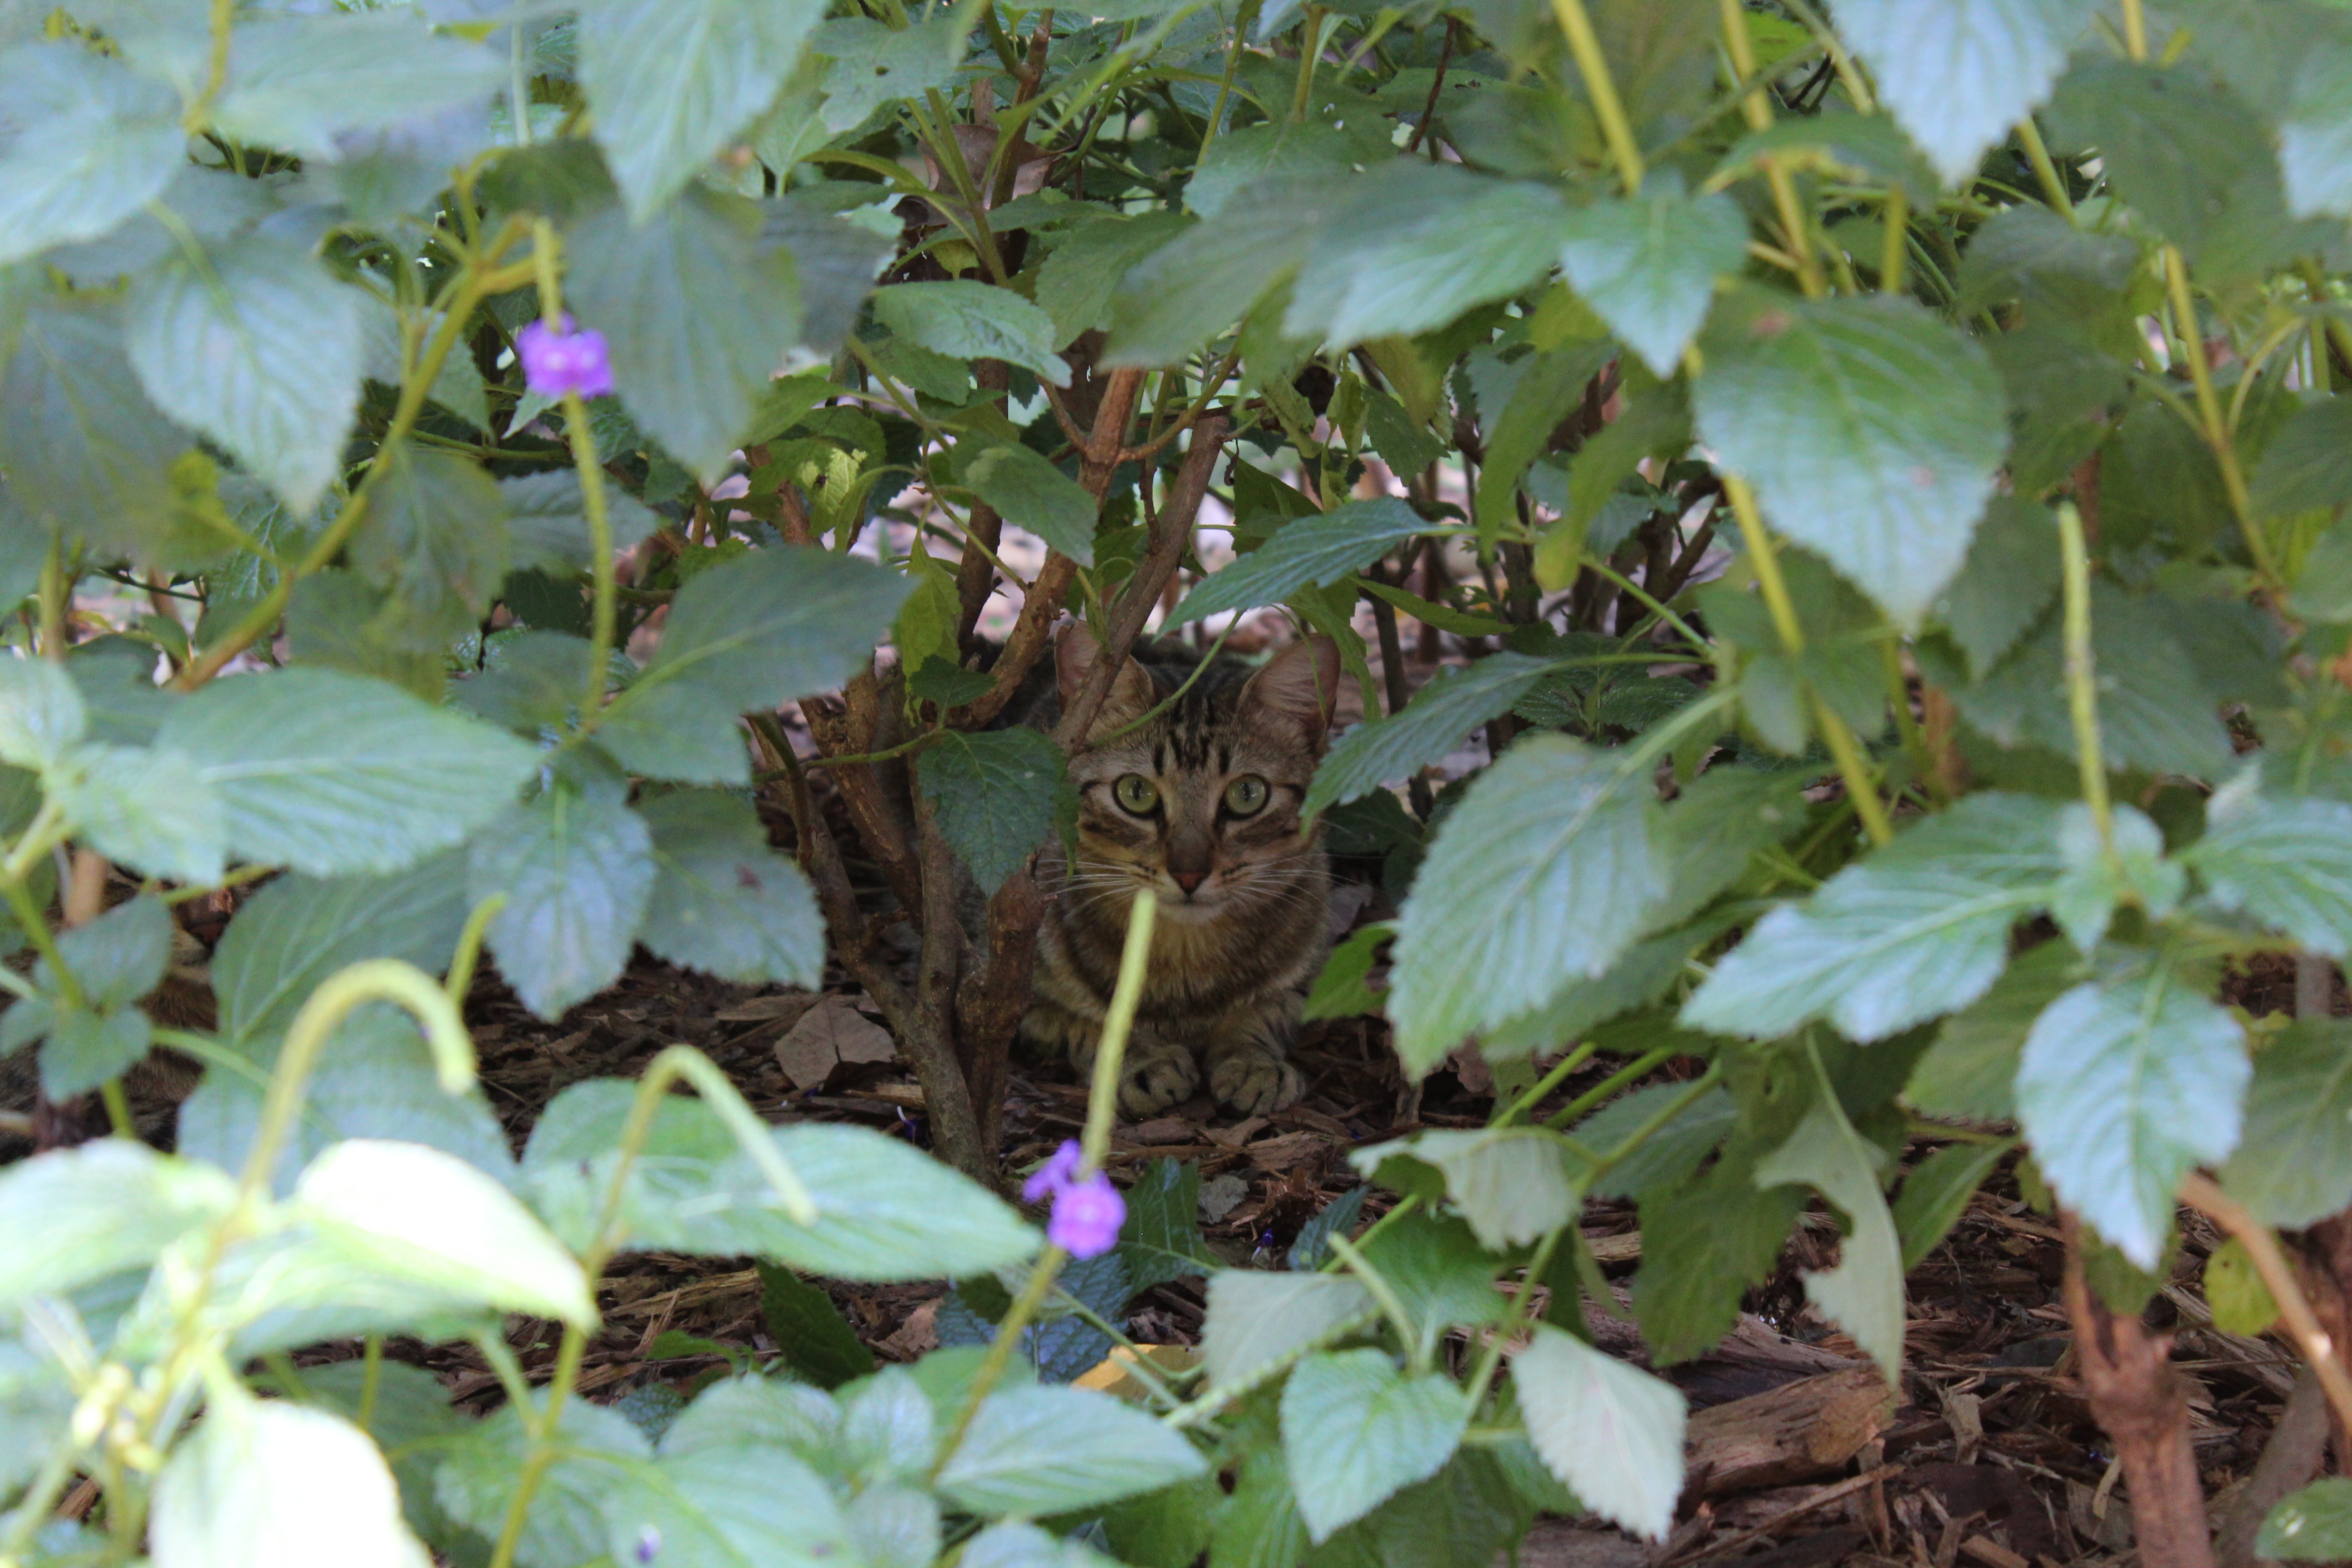
plant, leaf, flower, food, herb, produce, shrub, flowering plant, annual plant, land plant